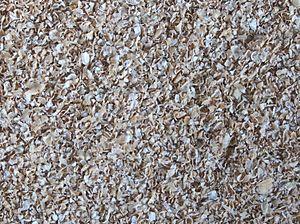
Les résidus de culture sont les parties aériennes des végétaux non récoltées et laissées sur le sol dans les champs ou les vergers au moment de la récolte : les tiges et les chaumes, feuilles et les gousses par exemple.